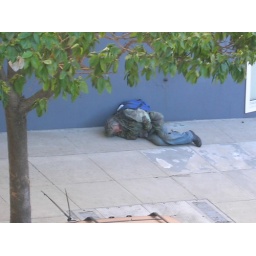
This guy was right outside my bedroom window in North Beach. He must have been tired.